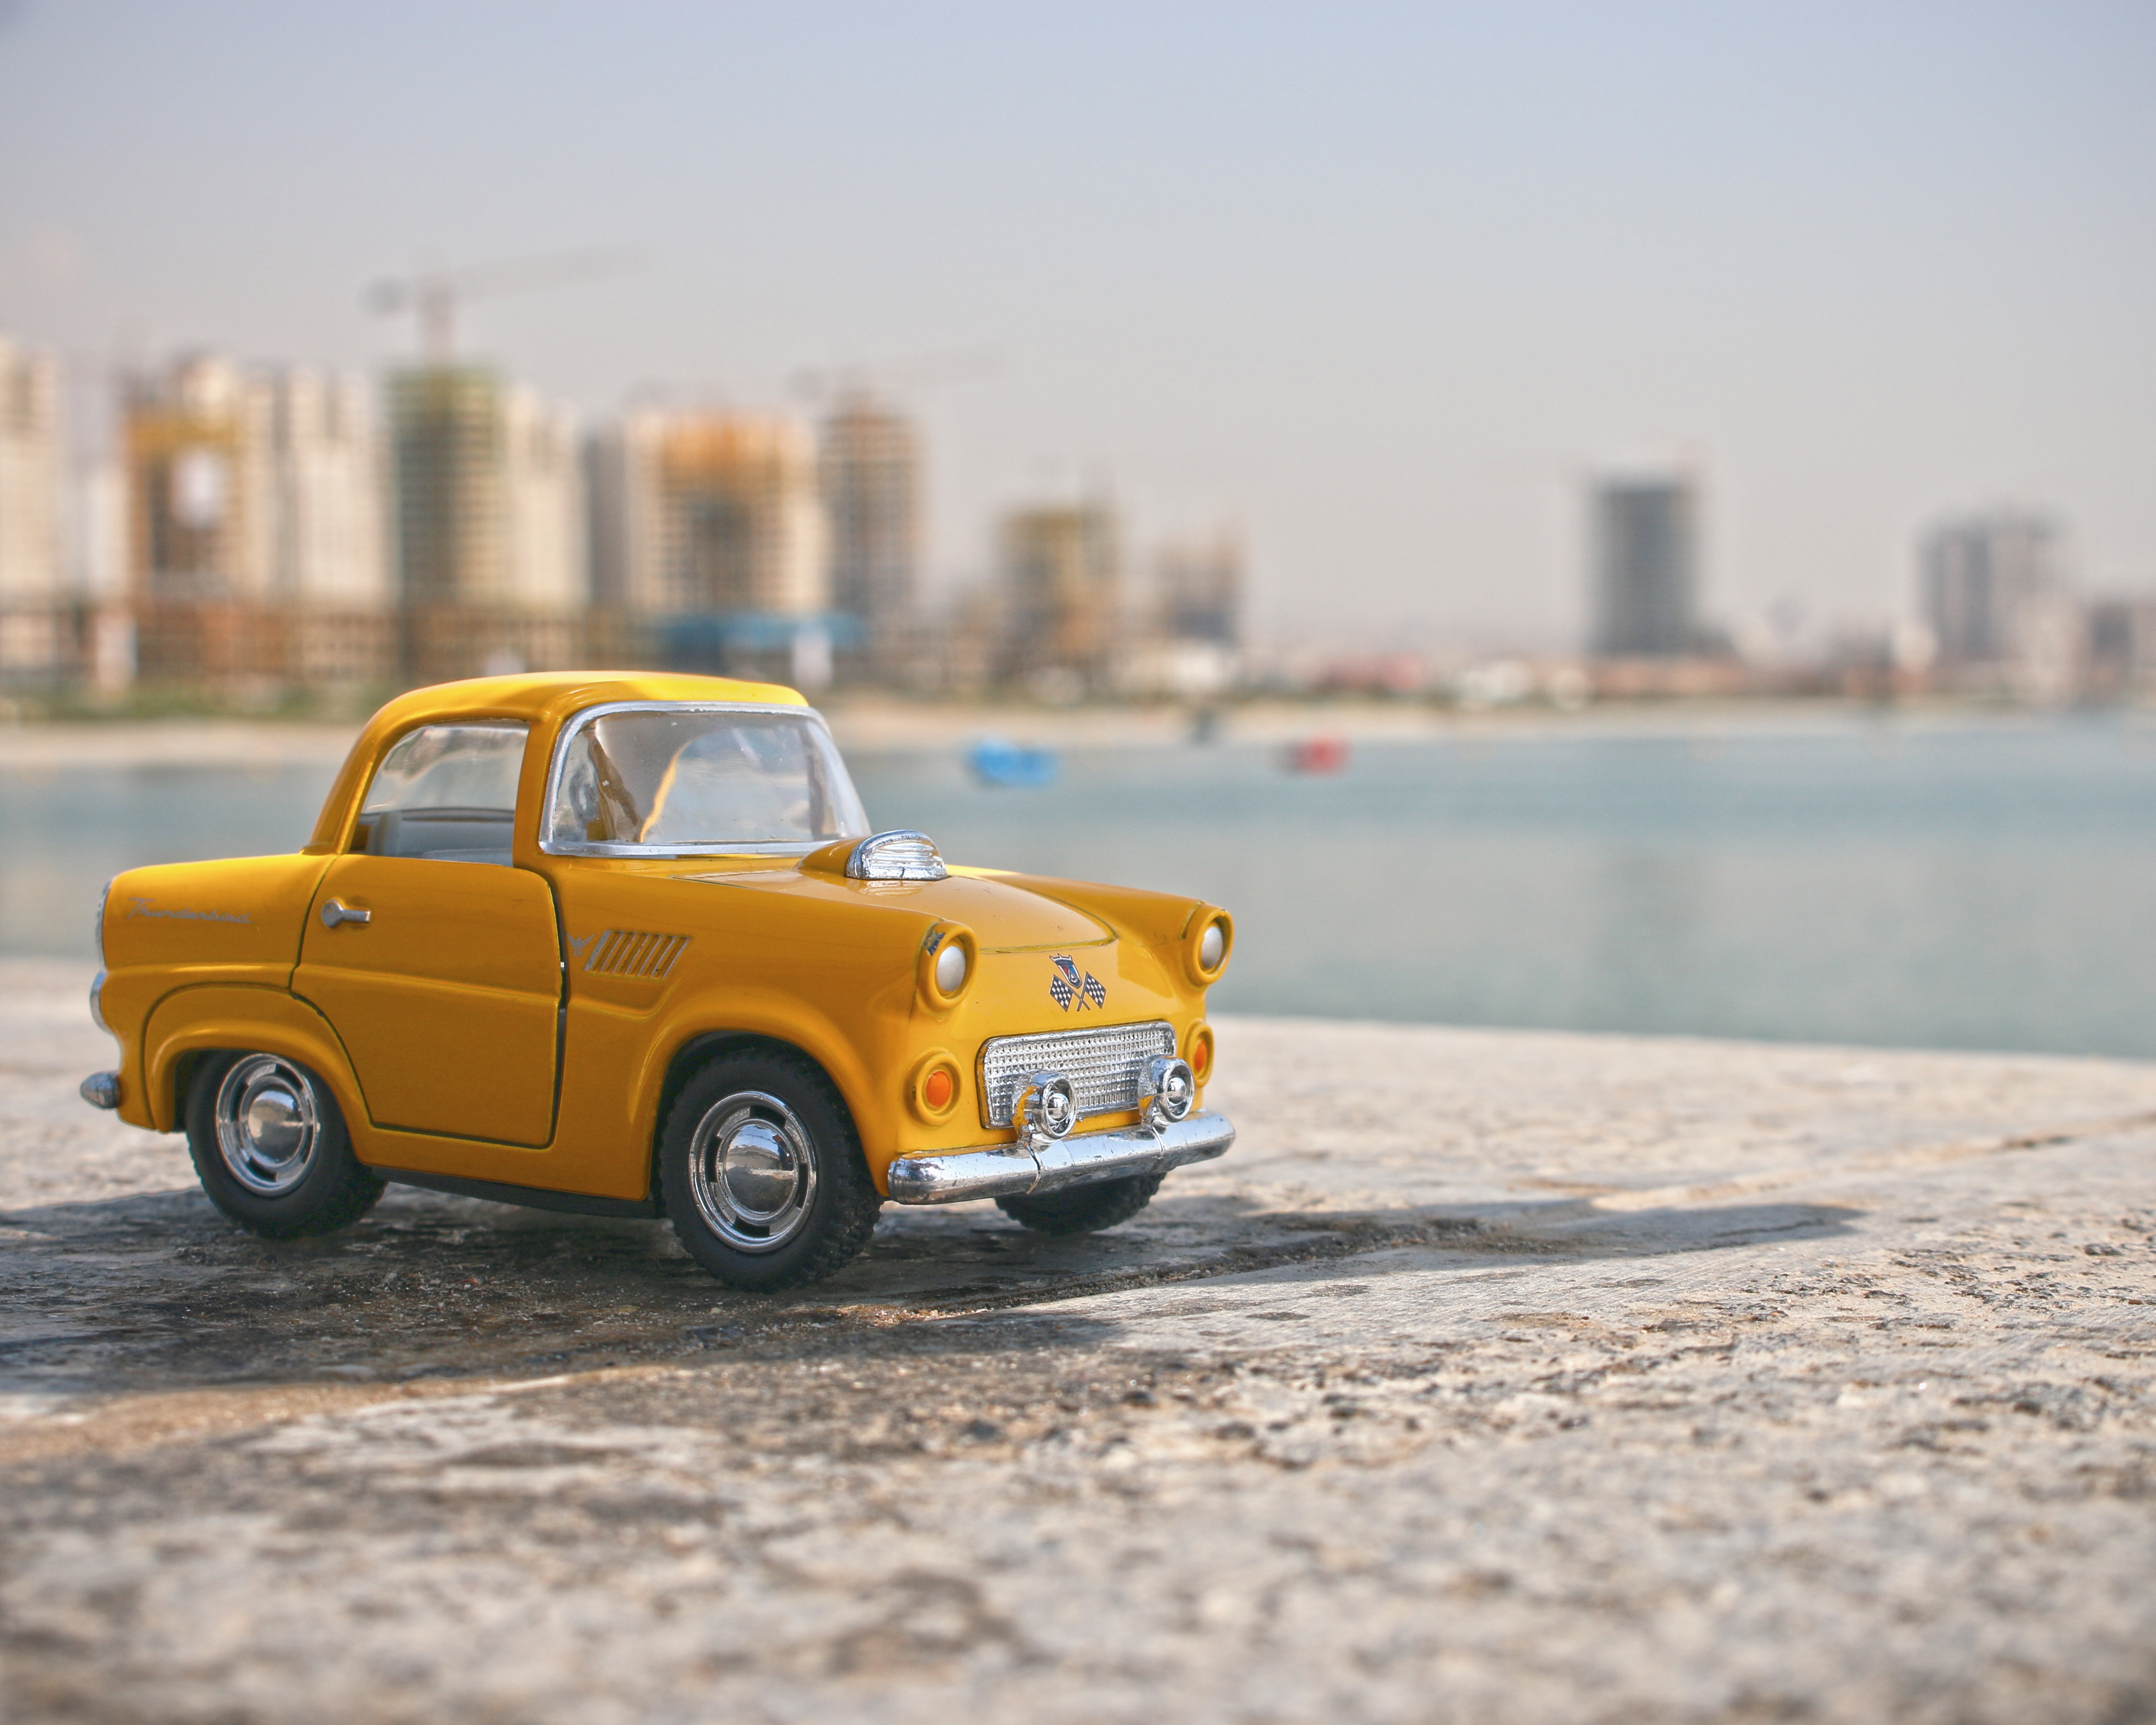
car, vehicle, vintage car, antique car, city car, land vehicle, automobile make, compact car, family car, subcompact car